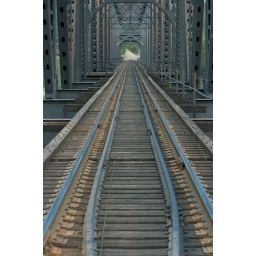
A railroad bridge crossing Lake Roosevelt by Kettle Falls, Washington